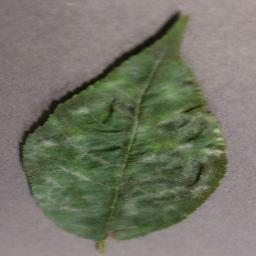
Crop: cherry
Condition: (including_sour)_powdery_mildew